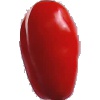
Label: Tomato 2